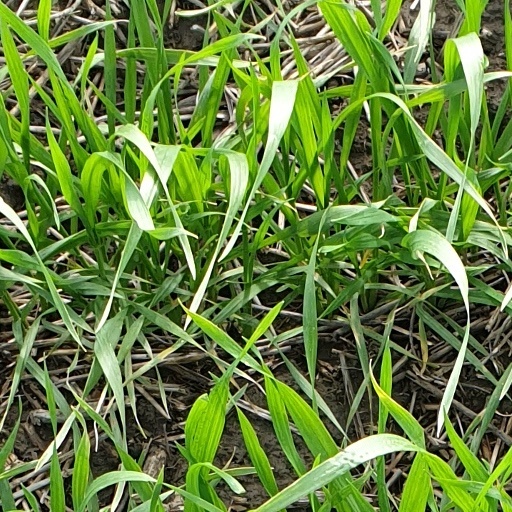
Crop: wheat